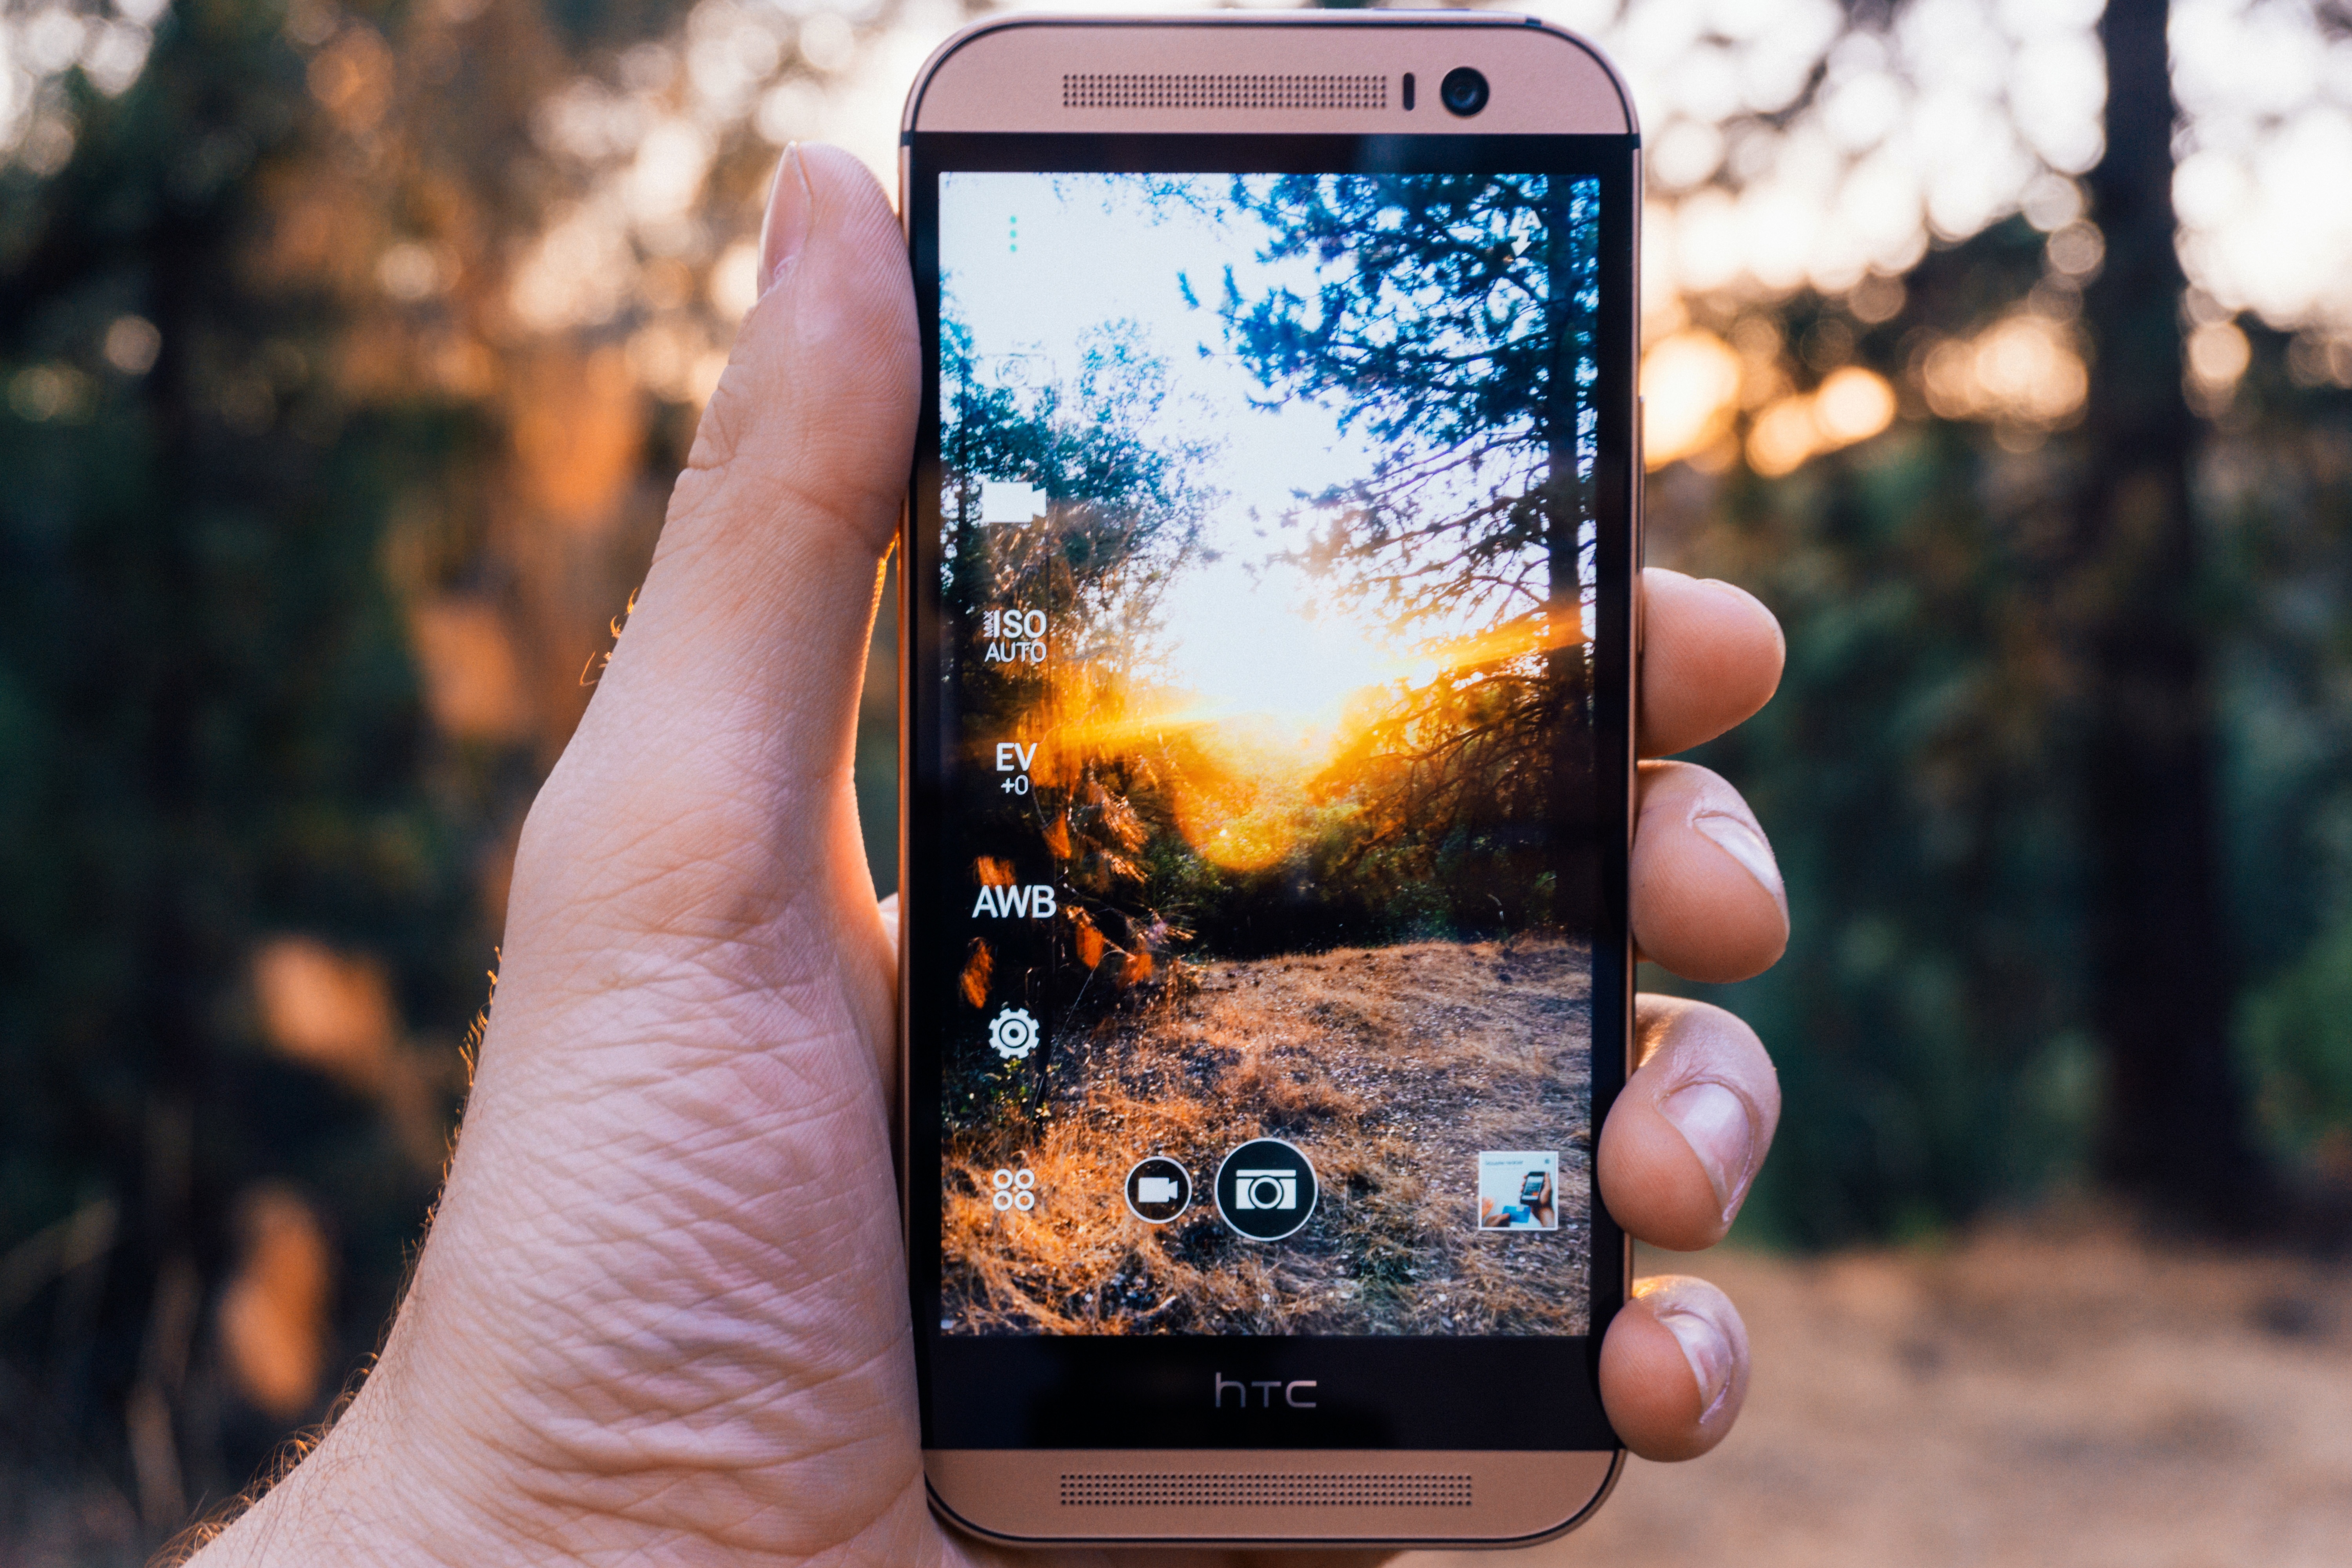
smartphone, technology, telephone, gadget, mobile phone, image, screenshot, portable communications device, communication device